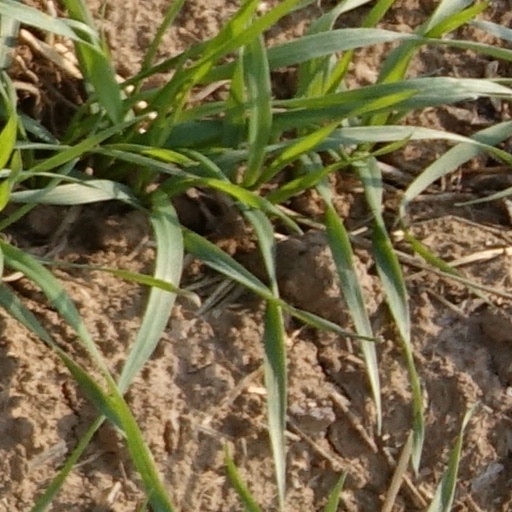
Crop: wheat